Golf Peaks

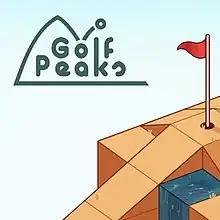

Golf Peaks is a puzzle video game developed and published by Afterburn. Players are challenged to solve golf-themed puzzles.